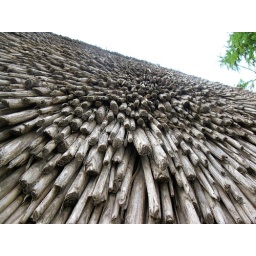
A close-up of a roof of one of the houses in the recreation of the village at Plimoth Plantation.